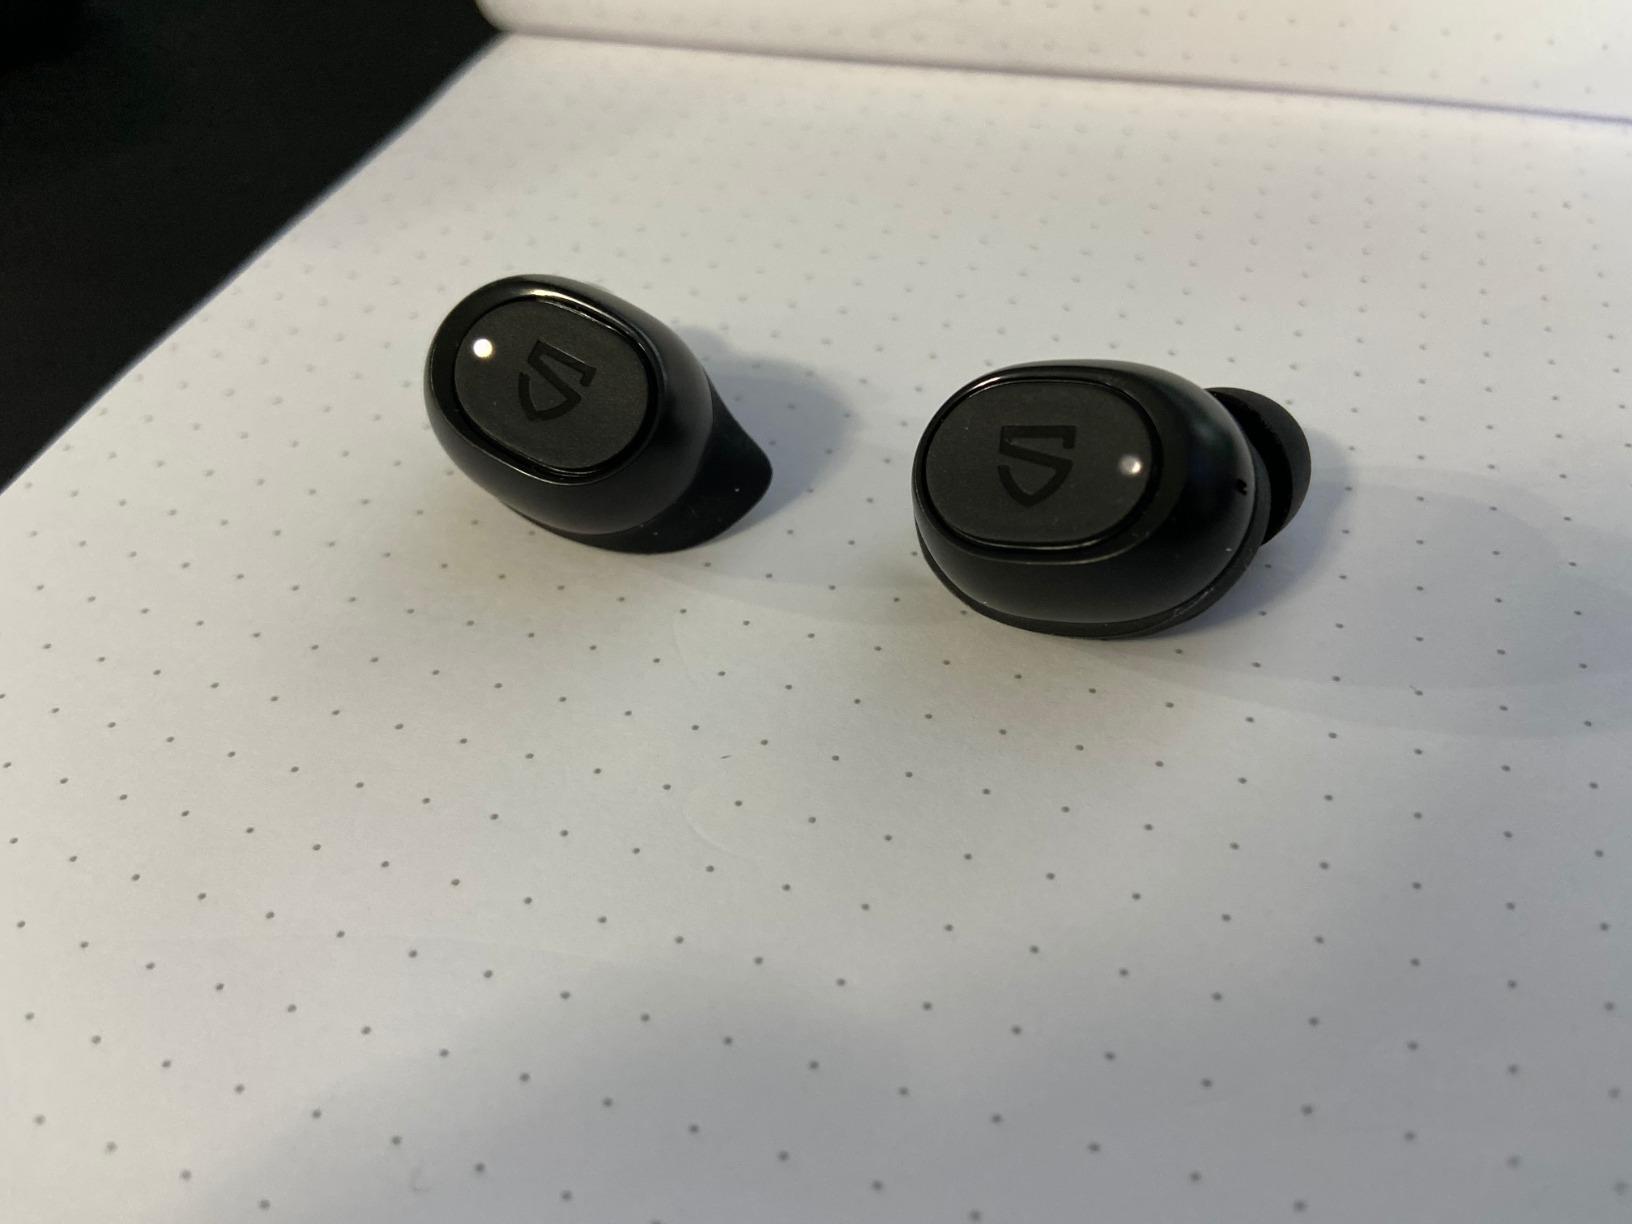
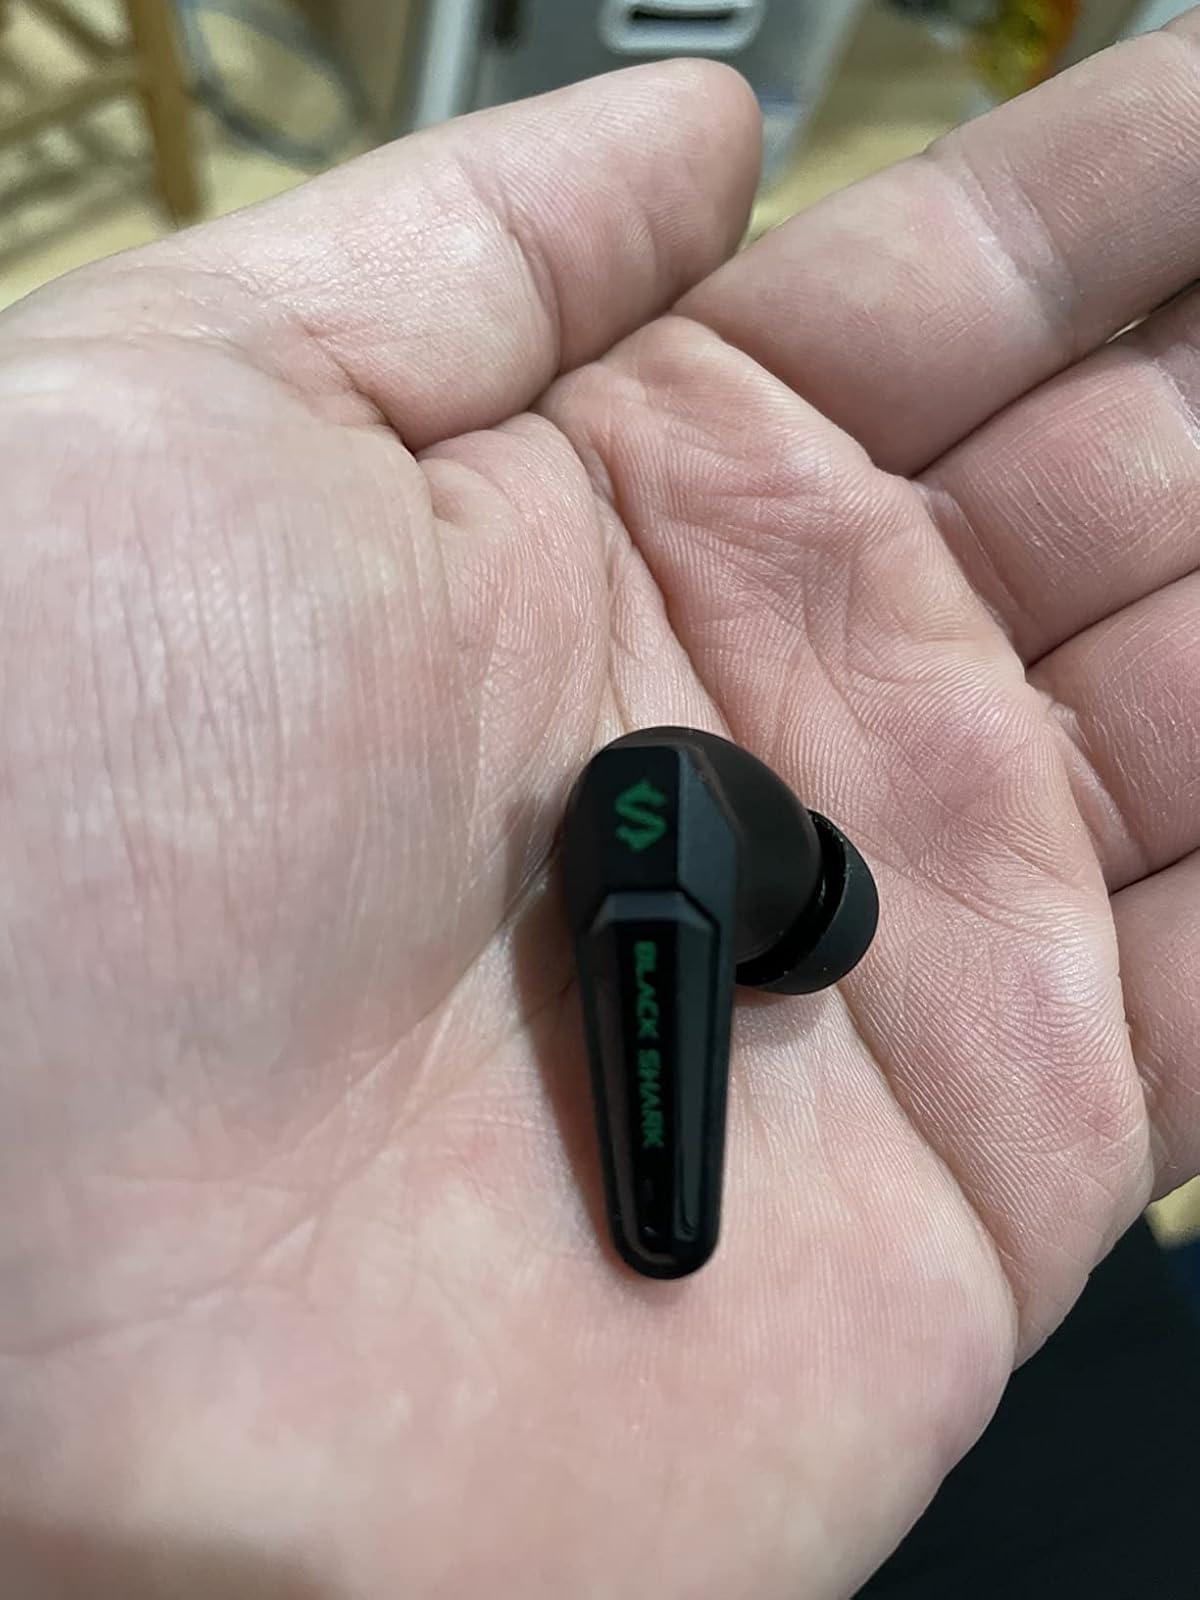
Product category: earbuds
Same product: no